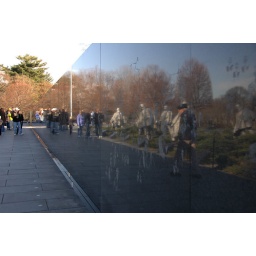
The guy in the hat is my Dad....he's walking up the way with the soldiers.